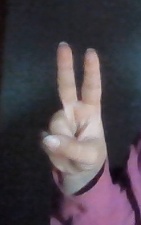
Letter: taa